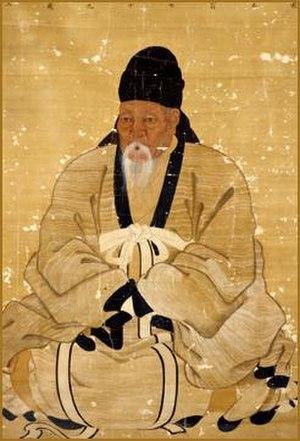
Kwon Sang-ha, né en 1641 à Séoul et mort le 2 septembre 1721, est un érudit et un philosophe confucianiste de la dynastie Joseon de Corée. Song Si-yeol et Song Jun-gil ont été ses mentors.